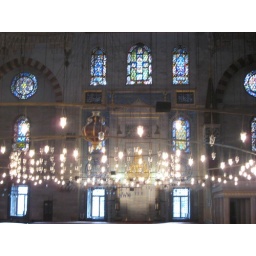
The lamps in mosques are so lovely--kind of a beautiful drop ceiling made of glass and light.